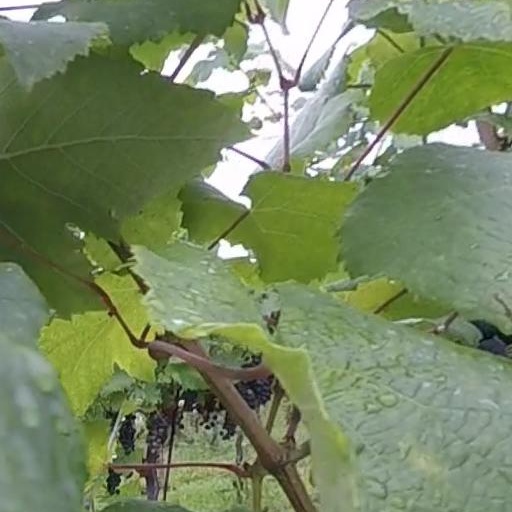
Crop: grape